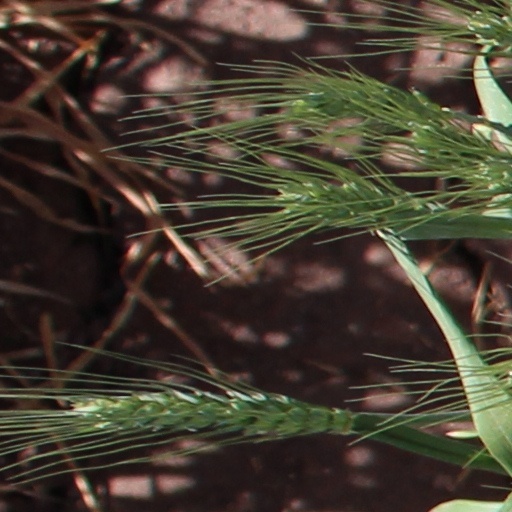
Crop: wheat